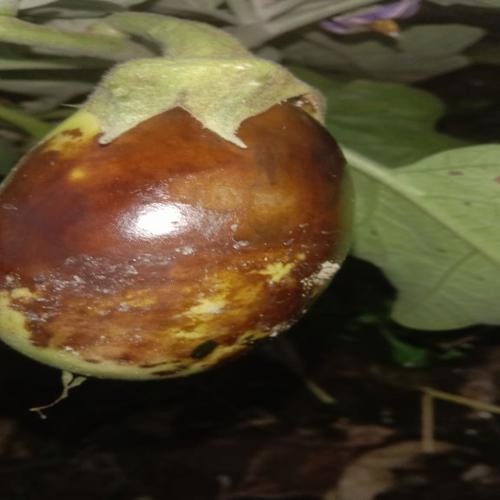
Label: Phomopsis Bright